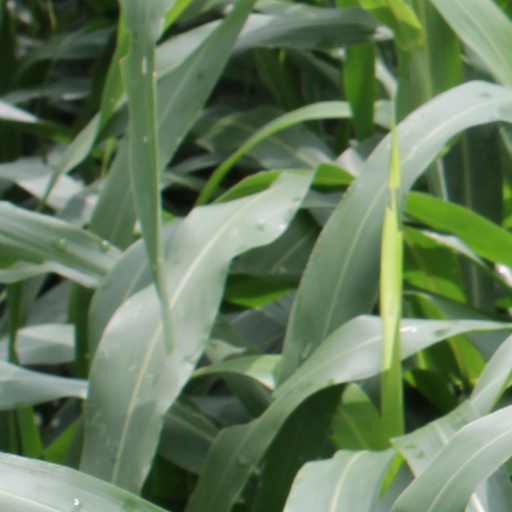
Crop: sorghum